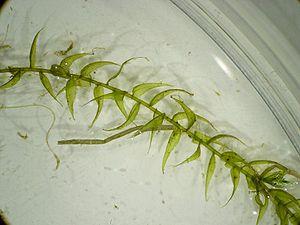
Le Drugeon est une rivière française du Massif du Jura coulant dans le département du Doubs, en région Bourgogne-Franche-Comté. C'est un affluent en rive gauche du Doubs, donc un sous-affluent du Rhône par le Doubs et la Saône.